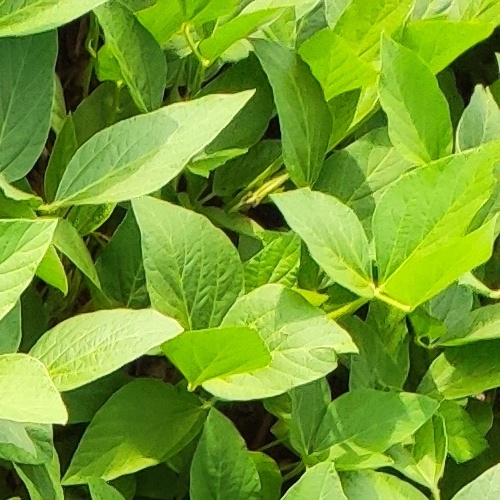
Label: Healthy